University of Toronto Faculty of Medicine

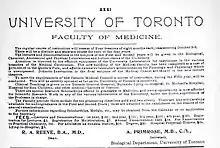
Recruitment ad from 1906, showing course fees, subjects and other information.

The 1910 Flexner Report on the state of medical education in the United States and Canada, which led to the closures of many medical schools across the continent, nonetheless singled out a select few medical schools for praise, among them Toronto's Faculty of Medicine. Flexner praised the "high quality of instruction" offered at Toronto and noted that its equipment was "among the best on the continent”.